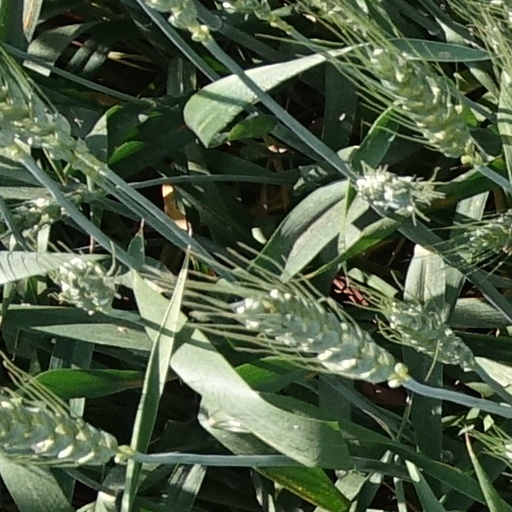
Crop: wheat